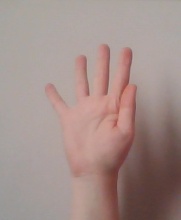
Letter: sheen